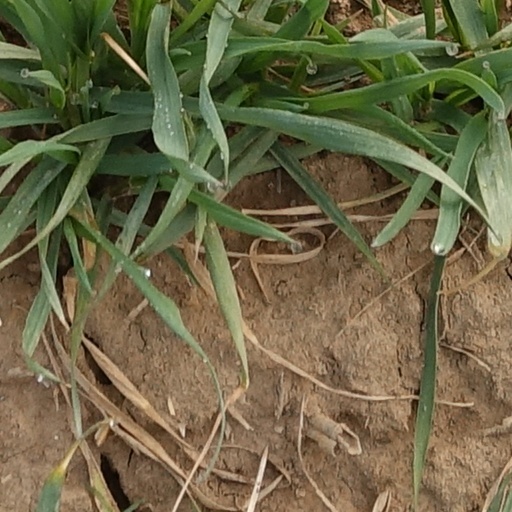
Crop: wheat